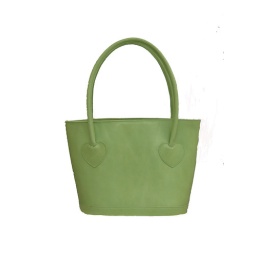
green heart bag by Coco Barclay